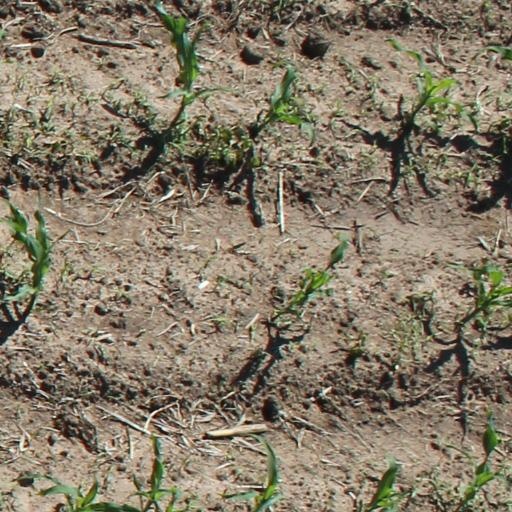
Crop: maize; corn